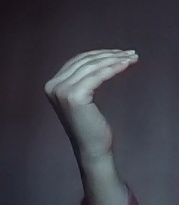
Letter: haa